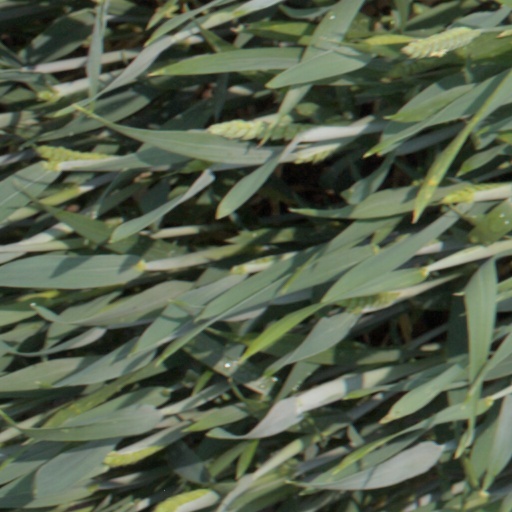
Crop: wheat